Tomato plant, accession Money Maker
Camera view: bottom (45 deg); turntable rotation: 0 degrees
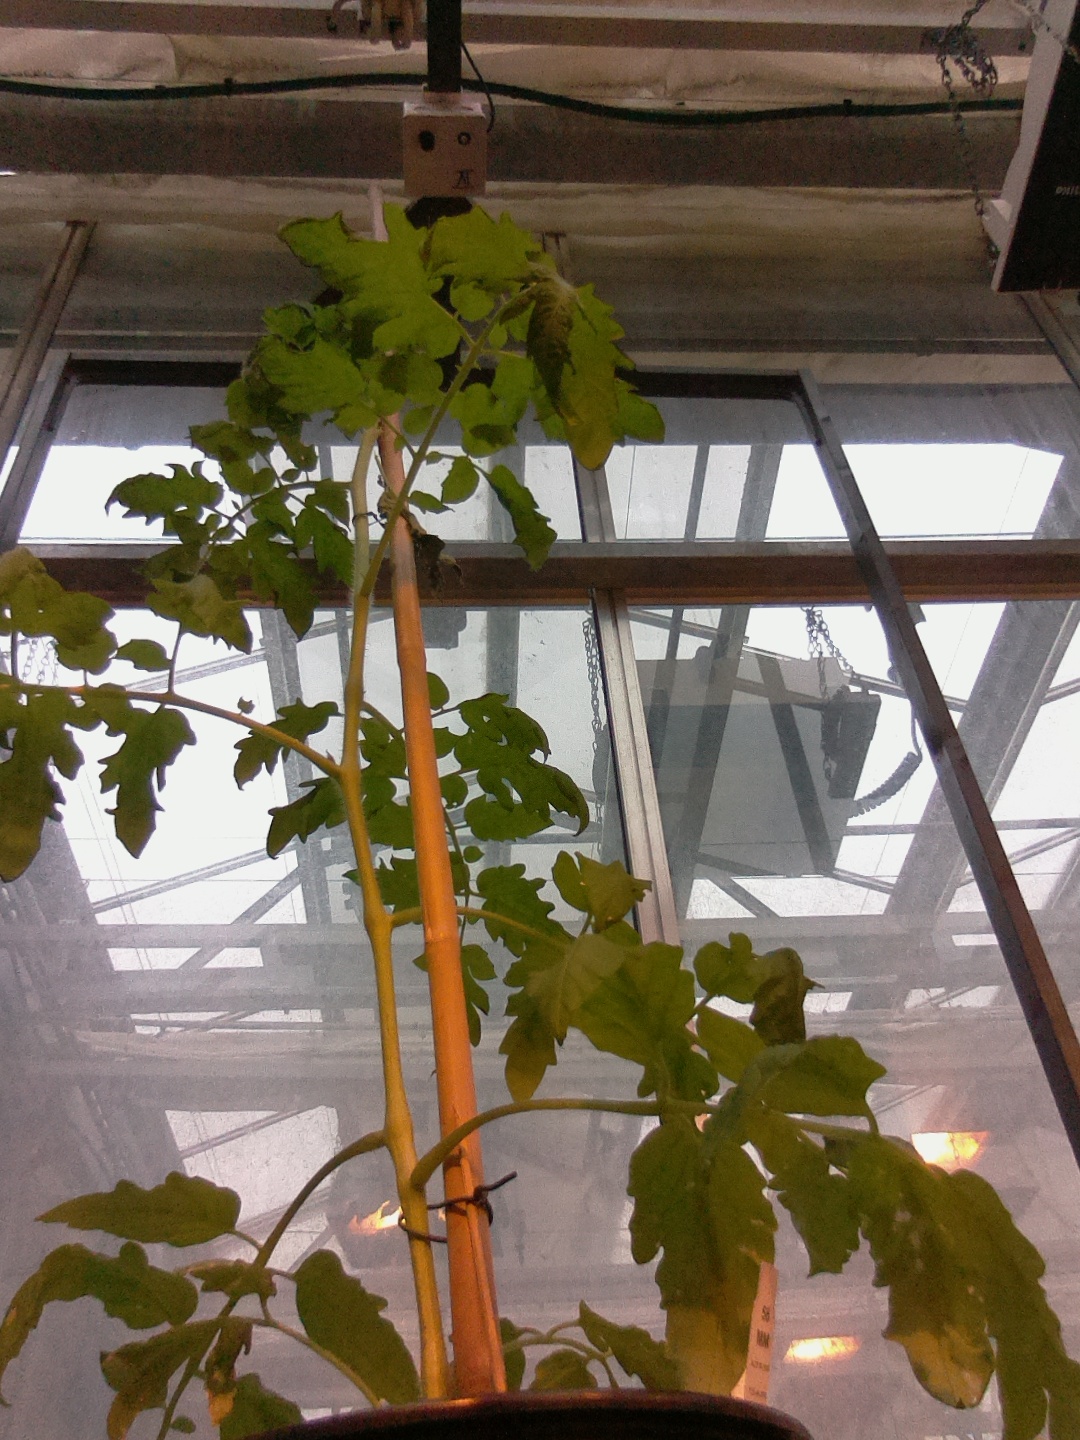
BBCH growth stage 16: 12 of true leaves visible